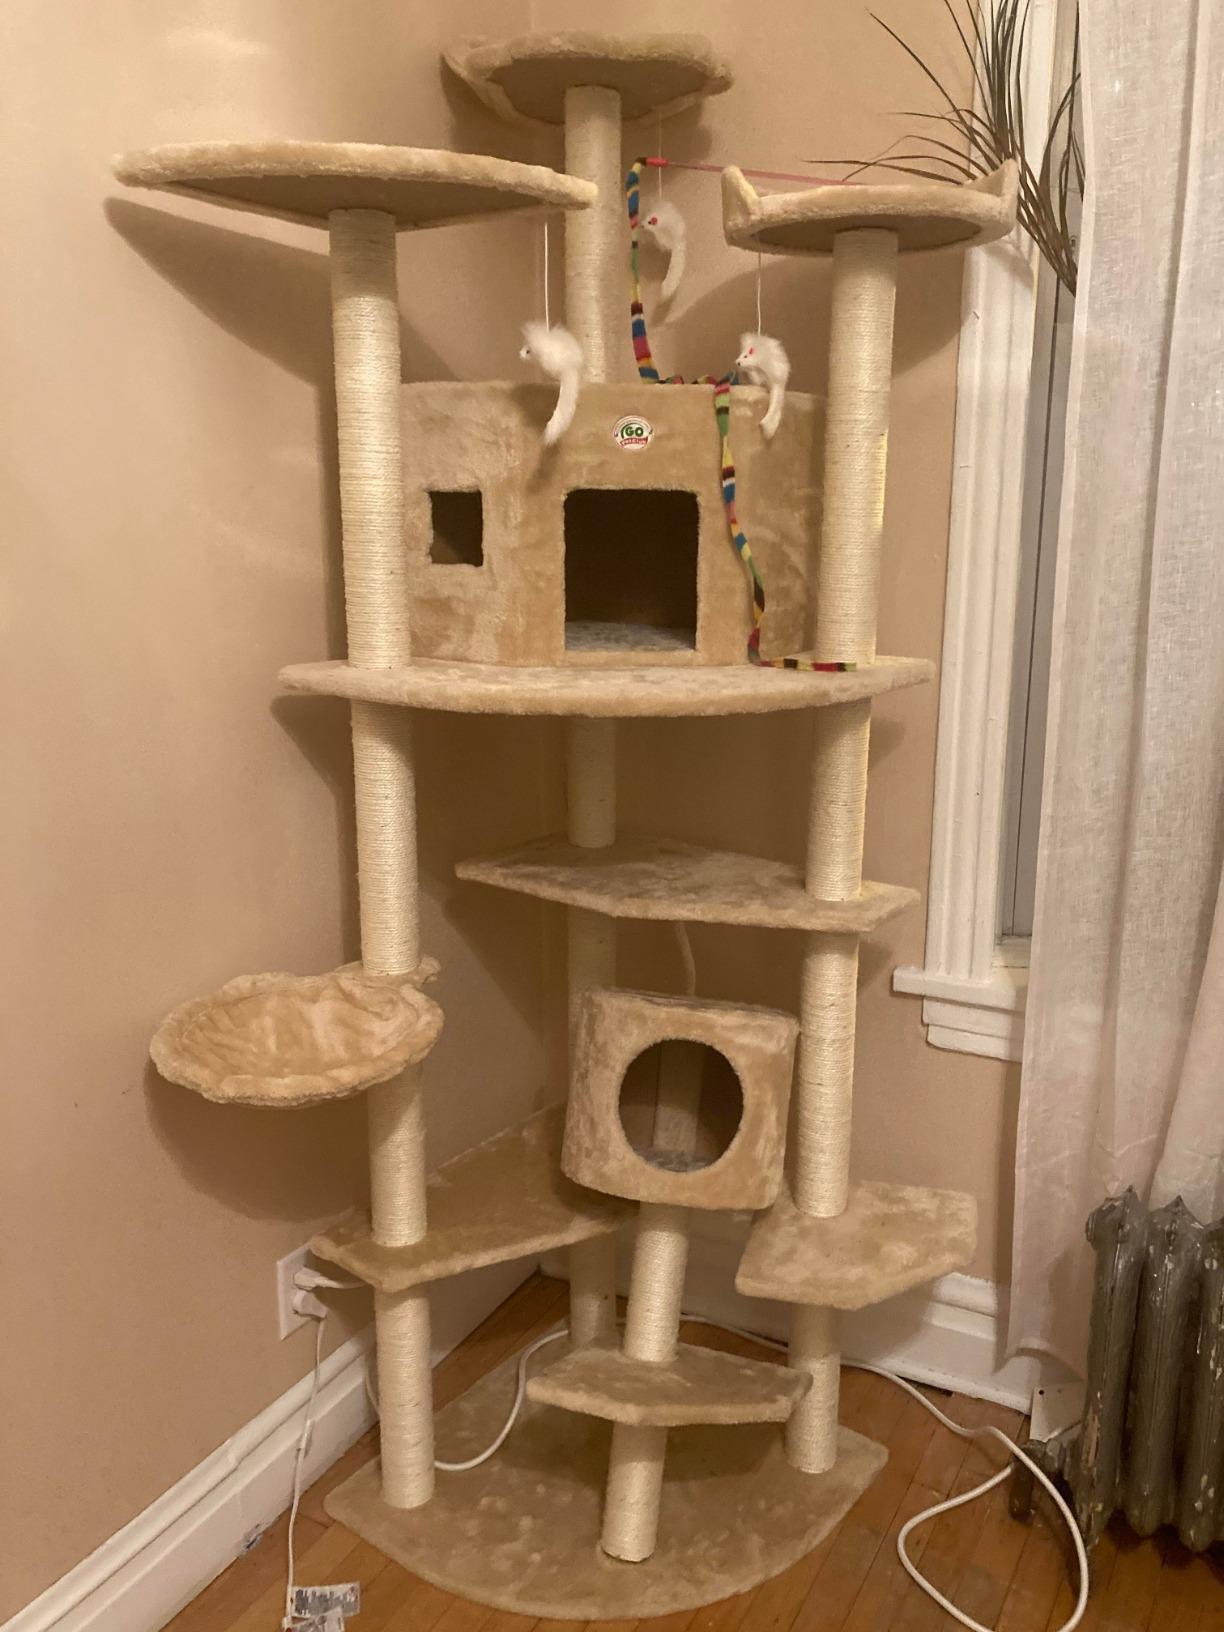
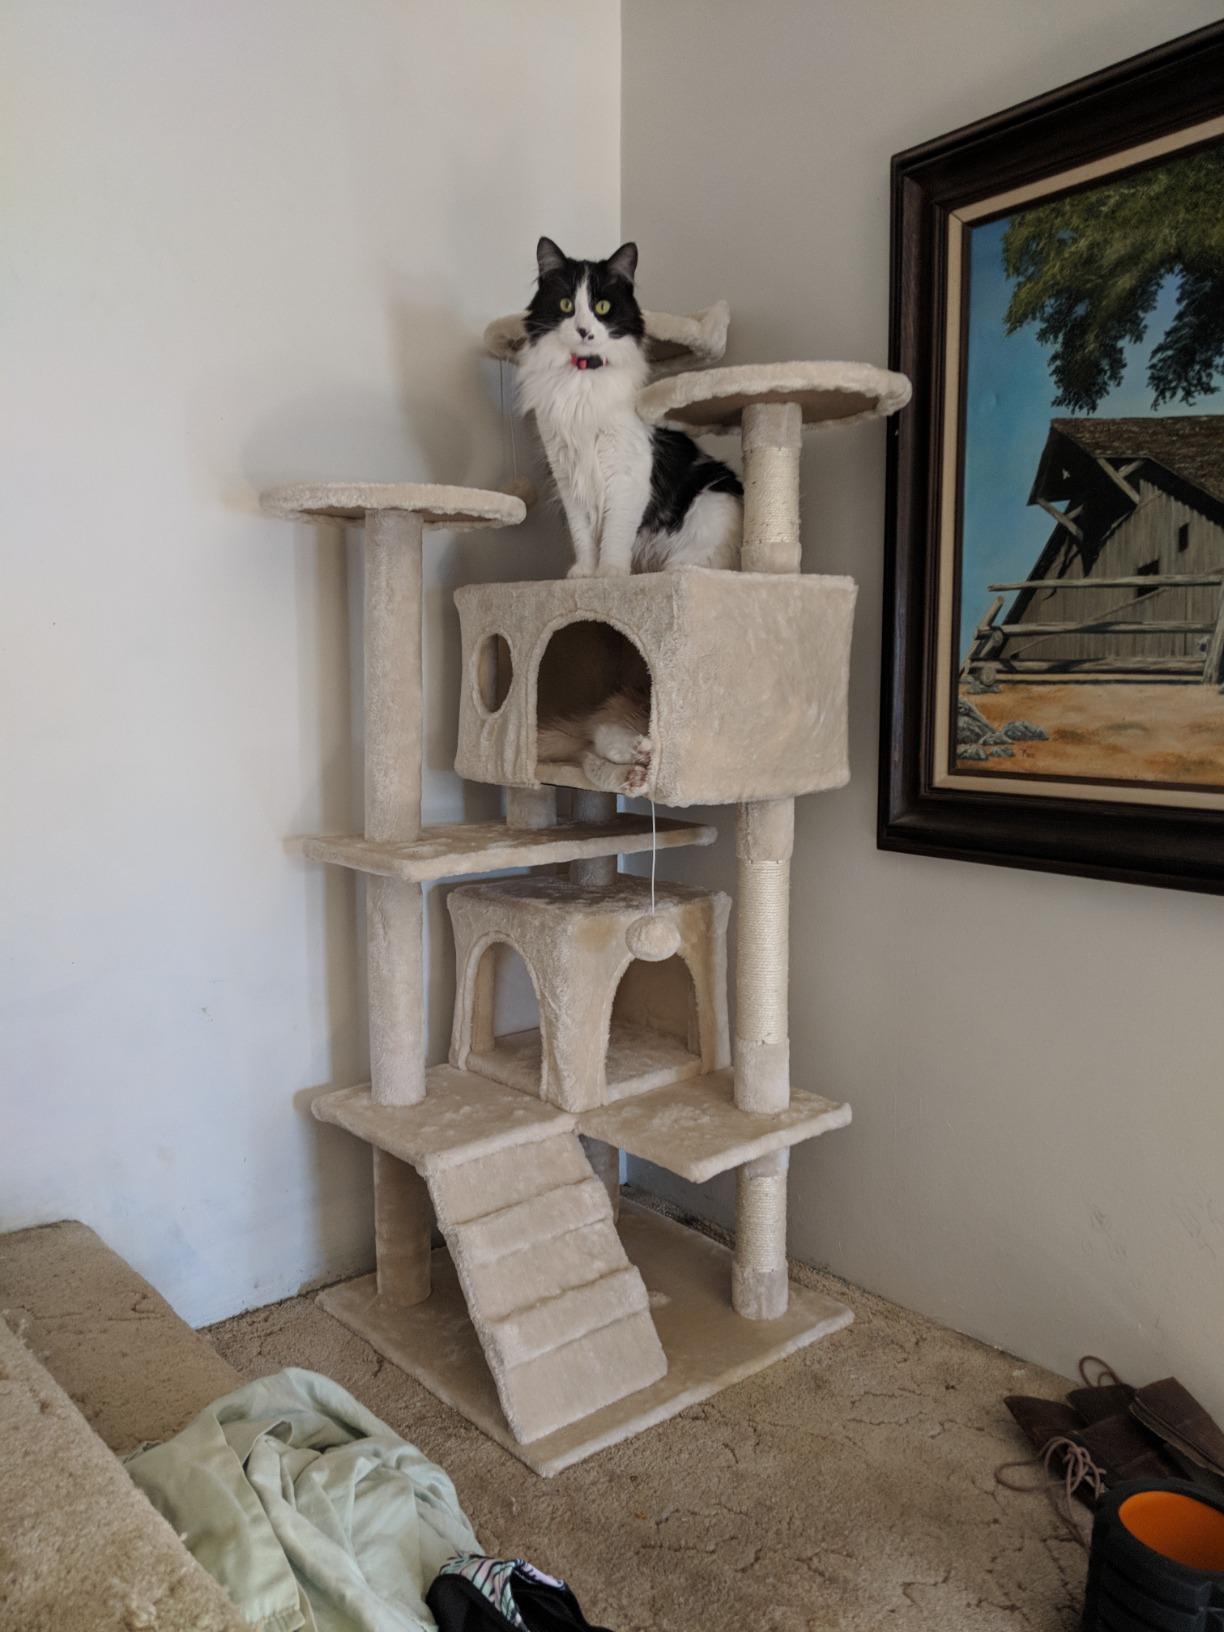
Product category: items_cat tree
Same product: no